Pitshanger

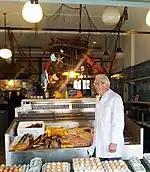
Ted Saunders, who was a traditional fishmonger in Pitshanger for over 50 years.

Pitshanger Lane (originally Pitshanger Road) is one of the busiest roads in Ealing, and provides a wide range of shops. The Pitshanger Village Library has recently been improved and the Lane is furnished with touch-screen computers. A Methodist and an Anglican church are both located at the end of the Lane. Due to its large size and possession of a Bösendorfer grand piano, St. Barnabas (Church of England) is the venue for, besides the usual services, a series of classical music concerts given by local musicians and others. These include regular recitals every Friday lunchtime. Attendance is free with a retiring collection. The current vicar of St Barnabas is Father Justin Dodd; the Director of Music is Kavi Pau and the Assistant Director of Music is Henry Tozer who runs a gospel choir. Away from Pitshanger Lane, the Pitshanger area features Pitshanger Park, which includes allotments for locals' use. Featuring two children's playground areas, football goalposts, a bowling green and several tennis courts, Pitshanger Park caters for both children and adults.